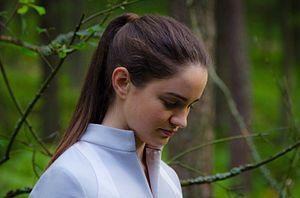
Aisling Franciosi, née le 6 juin 1993 en Italie, est une actrice irlando-italienne.